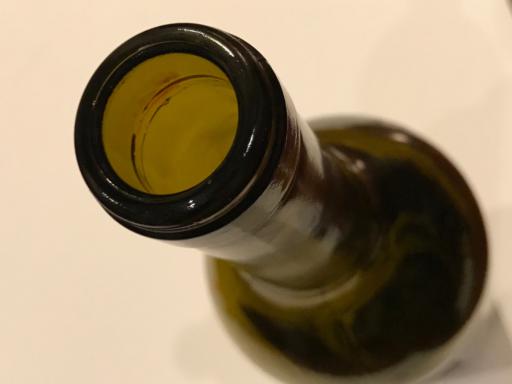
Label: glass